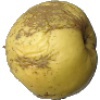
Label: Apple Golden 1